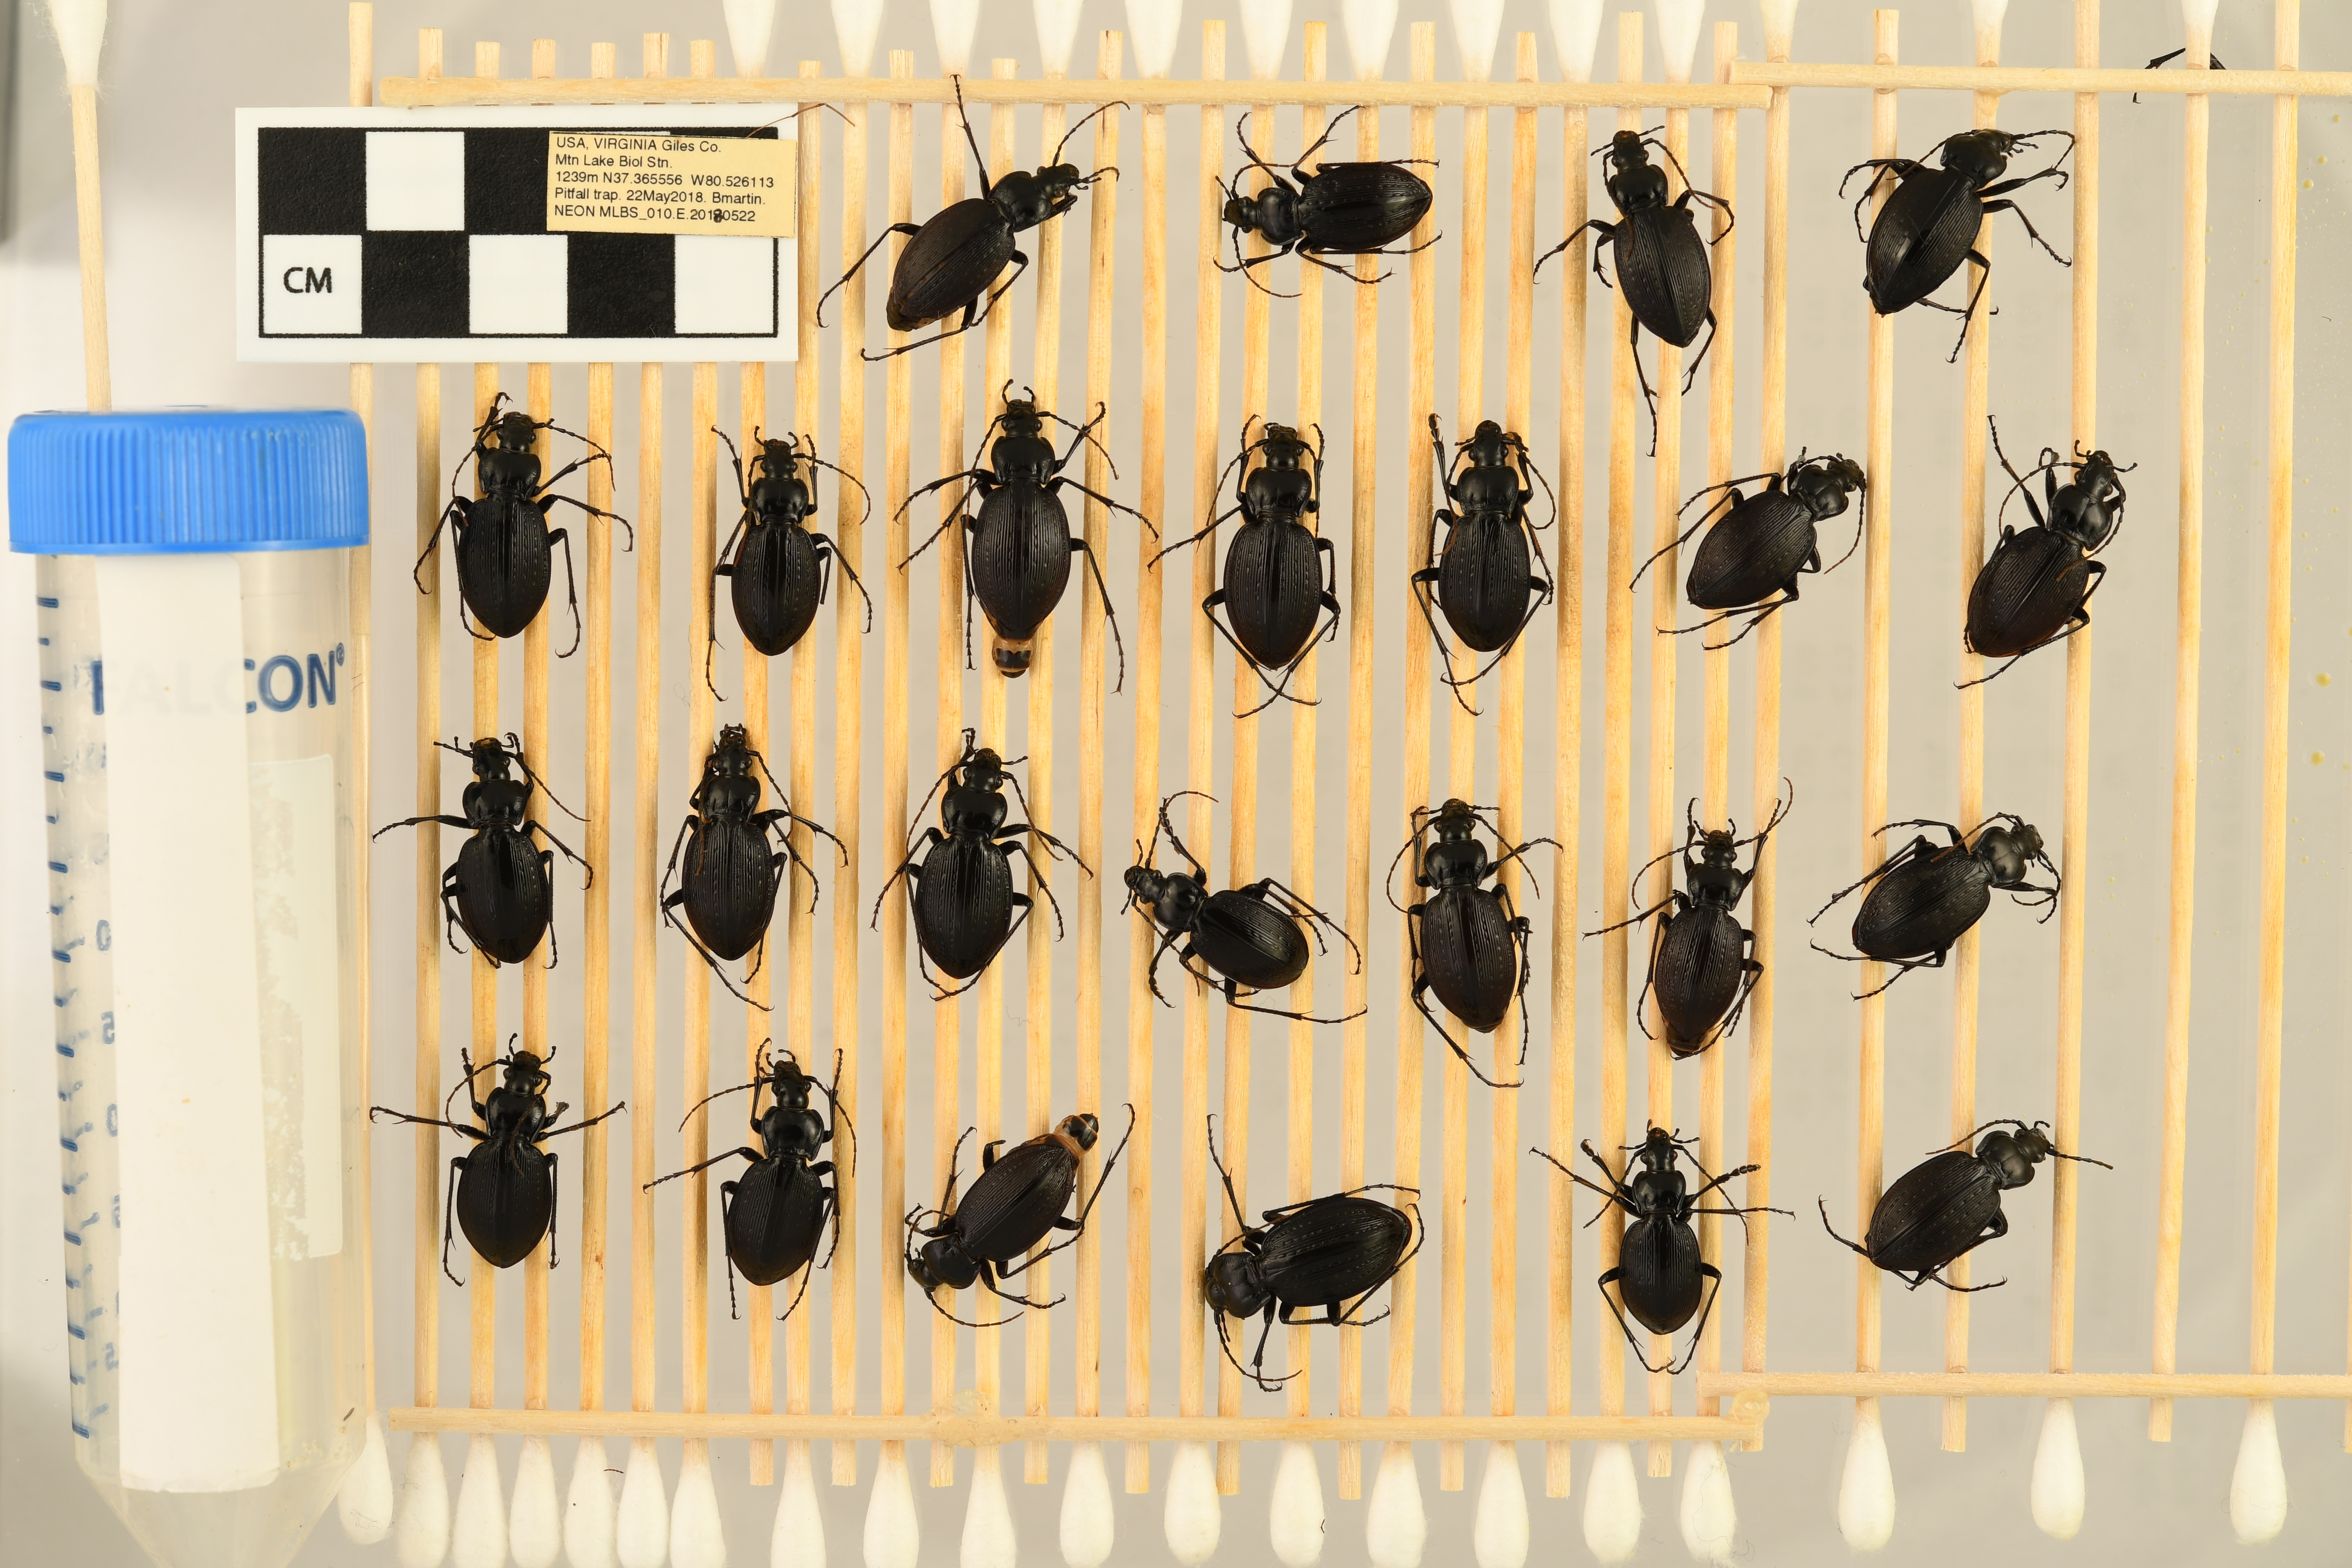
Dicaelus teter — Mountain Lake Biological Station NEON, plot MLBS_010. Beetle 9, ElytraLength: 1.339 cm (lying flat: Yes)

Dicaelus teter — Mountain Lake Biological Station NEON, plot MLBS_010. Beetle 9, ElytraWidth: 0.5585 cm (lying flat: Yes)

Dicaelus teter — Mountain Lake Biological Station NEON, plot MLBS_010. Beetle 10, ElytraLength: 1.361 cm (lying flat: Yes)

Dicaelus teter — Mountain Lake Biological Station NEON, plot MLBS_010. Beetle 10, ElytraWidth: 0.6634 cm (lying flat: Yes)

Dicaelus teter — Mountain Lake Biological Station NEON, plot MLBS_010. Beetle 11, ElytraLength: 1.405 cm (lying flat: Yes)

Dicaelus teter — Mountain Lake Biological Station NEON, plot MLBS_010. Beetle 11, ElytraWidth: 0.6675 cm (lying flat: Yes)

Dicaelus teter — Mountain Lake Biological Station NEON, plot MLBS_010. Beetle 12, ElytraLength: 1.33 cm (lying flat: No)

Dicaelus teter — Mountain Lake Biological Station NEON, plot MLBS_010. Beetle 12, ElytraWidth: 0.6245 cm (lying flat: No)

Dicaelus teter — Mountain Lake Biological Station NEON, plot MLBS_010. Beetle 13, ElytraLength: 1.377 cm (lying flat: Yes)

Dicaelus teter — Mountain Lake Biological Station NEON, plot MLBS_010. Beetle 13, ElytraWidth: 0.6494 cm (lying flat: Yes)

Dicaelus teter — Mountain Lake Biological Station NEON, plot MLBS_010. Beetle 14, ElytraLength: 1.367 cm (lying flat: Yes)

Dicaelus teter — Mountain Lake Biological Station NEON, plot MLBS_010. Beetle 14, ElytraWidth: 0.6384 cm (lying flat: Yes)

Dicaelus teter — Mountain Lake Biological Station NEON, plot MLBS_010. Beetle 15, ElytraLength: 1.162 cm (lying flat: Yes)

Dicaelus teter — Mountain Lake Biological Station NEON, plot MLBS_010. Beetle 15, ElytraWidth: 0.5867 cm (lying flat: Yes)

Dicaelus teter — Mountain Lake Biological Station NEON, plot MLBS_010. Beetle 16, ElytraLength: 1.327 cm (lying flat: Yes)

Dicaelus teter — Mountain Lake Biological Station NEON, plot MLBS_010. Beetle 16, ElytraWidth: 0.6214 cm (lying flat: Yes)

Dicaelus teter — Mountain Lake Biological Station NEON, plot MLBS_010. Beetle 17, ElytraLength: 1.337 cm (lying flat: Yes)

Dicaelus teter — Mountain Lake Biological Station NEON, plot MLBS_010. Beetle 17, ElytraWidth: 0.586 cm (lying flat: Yes)

Dicaelus teter — Mountain Lake Biological Station NEON, plot MLBS_010. Beetle 18, ElytraLength: 1.41 cm (lying flat: Yes)

Dicaelus teter — Mountain Lake Biological Station NEON, plot MLBS_010. Beetle 18, ElytraWidth: 0.6125 cm (lying flat: Yes)

Dicaelus teter — Mountain Lake Biological Station NEON, plot MLBS_010. Beetle 19, ElytraLength: 1.261 cm (lying flat: Yes)

Dicaelus teter — Mountain Lake Biological Station NEON, plot MLBS_010. Beetle 19, ElytraWidth: 0.6245 cm (lying flat: Yes)

Dicaelus teter — Mountain Lake Biological Station NEON, plot MLBS_010. Beetle 20, ElytraLength: 1.258 cm (lying flat: Yes)

Dicaelus teter — Mountain Lake Biological Station NEON, plot MLBS_010. Beetle 20, ElytraWidth: 0.6425 cm (lying flat: Yes)

Dicaelus teter — Mountain Lake Biological Station NEON, plot MLBS_010. Beetle 21, ElytraLength: 1.359 cm (lying flat: Yes)

Dicaelus teter — Mountain Lake Biological Station NEON, plot MLBS_010. Beetle 21, ElytraWidth: 0.6158 cm (lying flat: Yes)

Dicaelus teter — Mountain Lake Biological Station NEON, plot MLBS_010. Beetle 22, ElytraLength: 1.478 cm (lying flat: Yes)

Dicaelus teter — Mountain Lake Biological Station NEON, plot MLBS_010. Beetle 22, ElytraWidth: 0.6735 cm (lying flat: Yes)

Dicaelus teter — Mountain Lake Biological Station NEON, plot MLBS_010. Beetle 23, ElytraLength: 1.13 cm (lying flat: Yes)

Dicaelus teter — Mountain Lake Biological Station NEON, plot MLBS_010. Beetle 23, ElytraWidth: 0.5456 cm (lying flat: Yes)

Dicaelus teter — Mountain Lake Biological Station NEON, plot MLBS_010. Beetle 24, ElytraLength: 1.452 cm (lying flat: Yes)

Dicaelus teter — Mountain Lake Biological Station NEON, plot MLBS_010. Beetle 24, ElytraWidth: 0.6493 cm (lying flat: Yes)

Dicaelus teter — Mountain Lake Biological Station NEON, plot MLBS_010. Beetle 1, ElytraLength: 1.349 cm (lying flat: Yes)

Dicaelus teter — Mountain Lake Biological Station NEON, plot MLBS_010. Beetle 1, ElytraWidth: 0.5682 cm (lying flat: Yes)

Dicaelus teter — Mountain Lake Biological Station NEON, plot MLBS_010. Beetle 2, ElytraLength: 1.227 cm (lying flat: Yes)

Dicaelus teter — Mountain Lake Biological Station NEON, plot MLBS_010. Beetle 2, ElytraWidth: 0.5398 cm (lying flat: Yes)

Dicaelus teter — Mountain Lake Biological Station NEON, plot MLBS_010. Beetle 3, ElytraLength: 1.322 cm (lying flat: Yes)

Dicaelus teter — Mountain Lake Biological Station NEON, plot MLBS_010. Beetle 3, ElytraWidth: 0.6286 cm (lying flat: Yes)

Dicaelus teter — Mountain Lake Biological Station NEON, plot MLBS_010. Beetle 4, ElytraLength: 1.419 cm (lying flat: Yes)

Dicaelus teter — Mountain Lake Biological Station NEON, plot MLBS_010. Beetle 4, ElytraWidth: 0.6519 cm (lying flat: Yes)

Dicaelus teter — Mountain Lake Biological Station NEON, plot MLBS_010. Beetle 5, ElytraLength: 1.325 cm (lying flat: Yes)

Dicaelus teter — Mountain Lake Biological Station NEON, plot MLBS_010. Beetle 5, ElytraWidth: 0.6001 cm (lying flat: Yes)

Dicaelus teter — Mountain Lake Biological Station NEON, plot MLBS_010. Beetle 6, ElytraLength: 1.252 cm (lying flat: Yes)

Dicaelus teter — Mountain Lake Biological Station NEON, plot MLBS_010. Beetle 6, ElytraWidth: 0.5506 cm (lying flat: Yes)

Dicaelus teter — Mountain Lake Biological Station NEON, plot MLBS_010. Beetle 7, ElytraLength: 1.414 cm (lying flat: Yes)

Dicaelus teter — Mountain Lake Biological Station NEON, plot MLBS_010. Beetle 7, ElytraWidth: 0.5875 cm (lying flat: Yes)

Dicaelus teter — Mountain Lake Biological Station NEON, plot MLBS_010. Beetle 8, ElytraLength: 1.413 cm (lying flat: Yes)

Dicaelus teter — Mountain Lake Biological Station NEON, plot MLBS_010. Beetle 8, ElytraWidth: 0.6001 cm (lying flat: Yes)

Dicaelus teter — Mountain Lake Biological Station NEON, plot MLBS_010. Beetle 9, ElytraLength: 1.326 cm (lying flat: Yes)

Dicaelus teter — Mountain Lake Biological Station NEON, plot MLBS_010. Beetle 9, ElytraWidth: 0.5626 cm (lying flat: Yes)

Dicaelus teter — Mountain Lake Biological Station NEON, plot MLBS_010. Beetle 10, ElytraLength: 1.306 cm (lying flat: Yes)

Dicaelus teter — Mountain Lake Biological Station NEON, plot MLBS_010. Beetle 10, ElytraWidth: 0.5751 cm (lying flat: Yes)

Dicaelus teter — Mountain Lake Biological Station NEON, plot MLBS_010. Beetle 11, ElytraLength: 1.353 cm (lying flat: Yes)

Dicaelus teter — Mountain Lake Biological Station NEON, plot MLBS_010. Beetle 11, ElytraWidth: 0.6136 cm (lying flat: Yes)

Dicaelus teter — Mountain Lake Biological Station NEON, plot MLBS_010. Beetle 12, ElytraLength: 1.217 cm (lying flat: Yes)

Dicaelus teter — Mountain Lake Biological Station NEON, plot MLBS_010. Beetle 12, ElytraWidth: 0.5772 cm (lying flat: Yes)

Dicaelus teter — Mountain Lake Biological Station NEON, plot MLBS_010. Beetle 13, ElytraLength: 1.338 cm (lying flat: Yes)

Dicaelus teter — Mountain Lake Biological Station NEON, plot MLBS_010. Beetle 13, ElytraWidth: 0.588 cm (lying flat: Yes)

Dicaelus teter — Mountain Lake Biological Station NEON, plot MLBS_010. Beetle 14, ElytraLength: 1.315 cm (lying flat: Yes)

Dicaelus teter — Mountain Lake Biological Station NEON, plot MLBS_010. Beetle 14, ElytraWidth: 0.6021 cm (lying flat: Yes)

Dicaelus teter — Mountain Lake Biological Station NEON, plot MLBS_010. Beetle 15, ElytraLength: 1.102 cm (lying flat: Yes)

Dicaelus teter — Mountain Lake Biological Station NEON, plot MLBS_010. Beetle 15, ElytraWidth: 0.5427 cm (lying flat: Yes)

Dicaelus teter — Mountain Lake Biological Station NEON, plot MLBS_010. Beetle 16, ElytraLength: 1.334 cm (lying flat: Yes)

Dicaelus teter — Mountain Lake Biological Station NEON, plot MLBS_010. Beetle 16, ElytraWidth: 0.594 cm (lying flat: Yes)